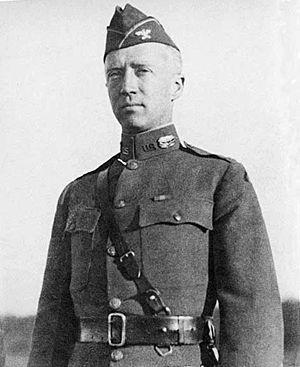
George Smith Patton, Jr., né le 11 novembre 1885 à San Marino en Californie et mort le 21 décembre 1945 à Heidelberg en Allemagne, est un général « quatre étoiles » de l'Armée de terre américaine qui a notamment commandé la 7ᵉ puis la 3ᵉ armée américaine sur le théâtre européen des opérations de la Seconde Guerre mondiale.